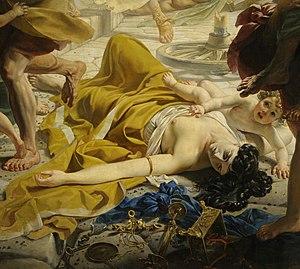
Le Dernier Jour de Pompéi est une peinture monumentale actuellement conservée au Musée Russe de Saint-Pétersbourg, œuvre la plus connue du peintre russe Karl Brioullov. Elle valut à son auteur une notoriété internationale et l'admiration d'Alexandre Pouchkine qui lui dédia un poème.